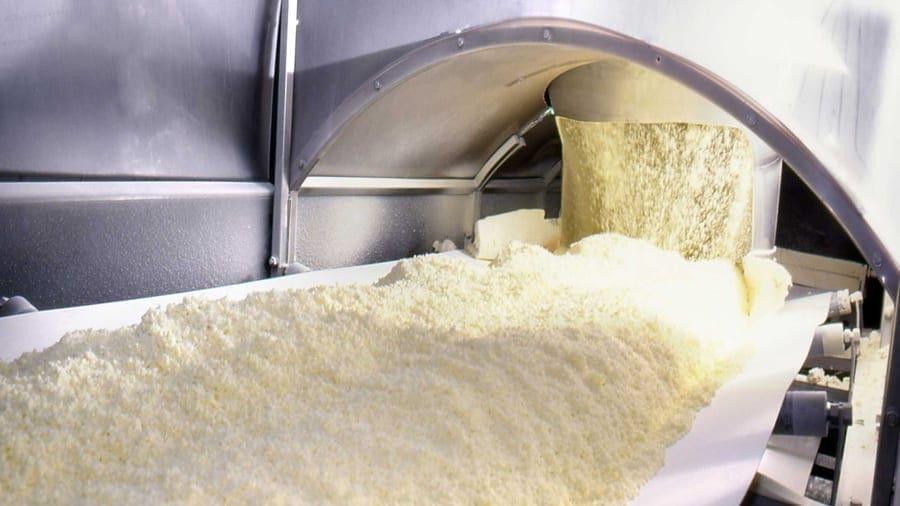
Huu ni mchakato wa usalishaji wa unga wa maziwa au unga wa ngano ndani ya kiwanda, unga huu unaonekana ukitoka kwenye mashini na kuanguka kwenye ukanda wa kusafirishia, ukanda huo unazunguka na kusafirisha unga mwigi kwa aji ya usindikaji saidi.